Irrigation in India

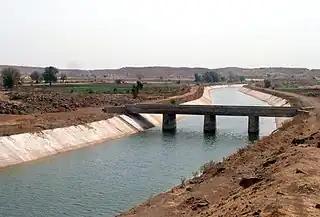
An irrigation canal in Gujarat. Irrigation contributes significantly to the agriculture in India.

Irrigation in India includes a network of major and minor canals from Indian rivers, groundwater well based systems, tanks, and other rainwater harvesting projects for agricultural activities. Of these, the groundwater system is the largest. In 2013–14, only about 36.7% of total agricultural land in India was reliably irrigated, and the remaining 2/3 of cultivated land in India was dependent on monsoons. 65% of the irrigation in India is from groundwater. Currently about 51% of the agricultural area cultivating food grains is covered by irrigation. The rest of the area is dependent on rainfall which is usually unreliable and unpredictable.